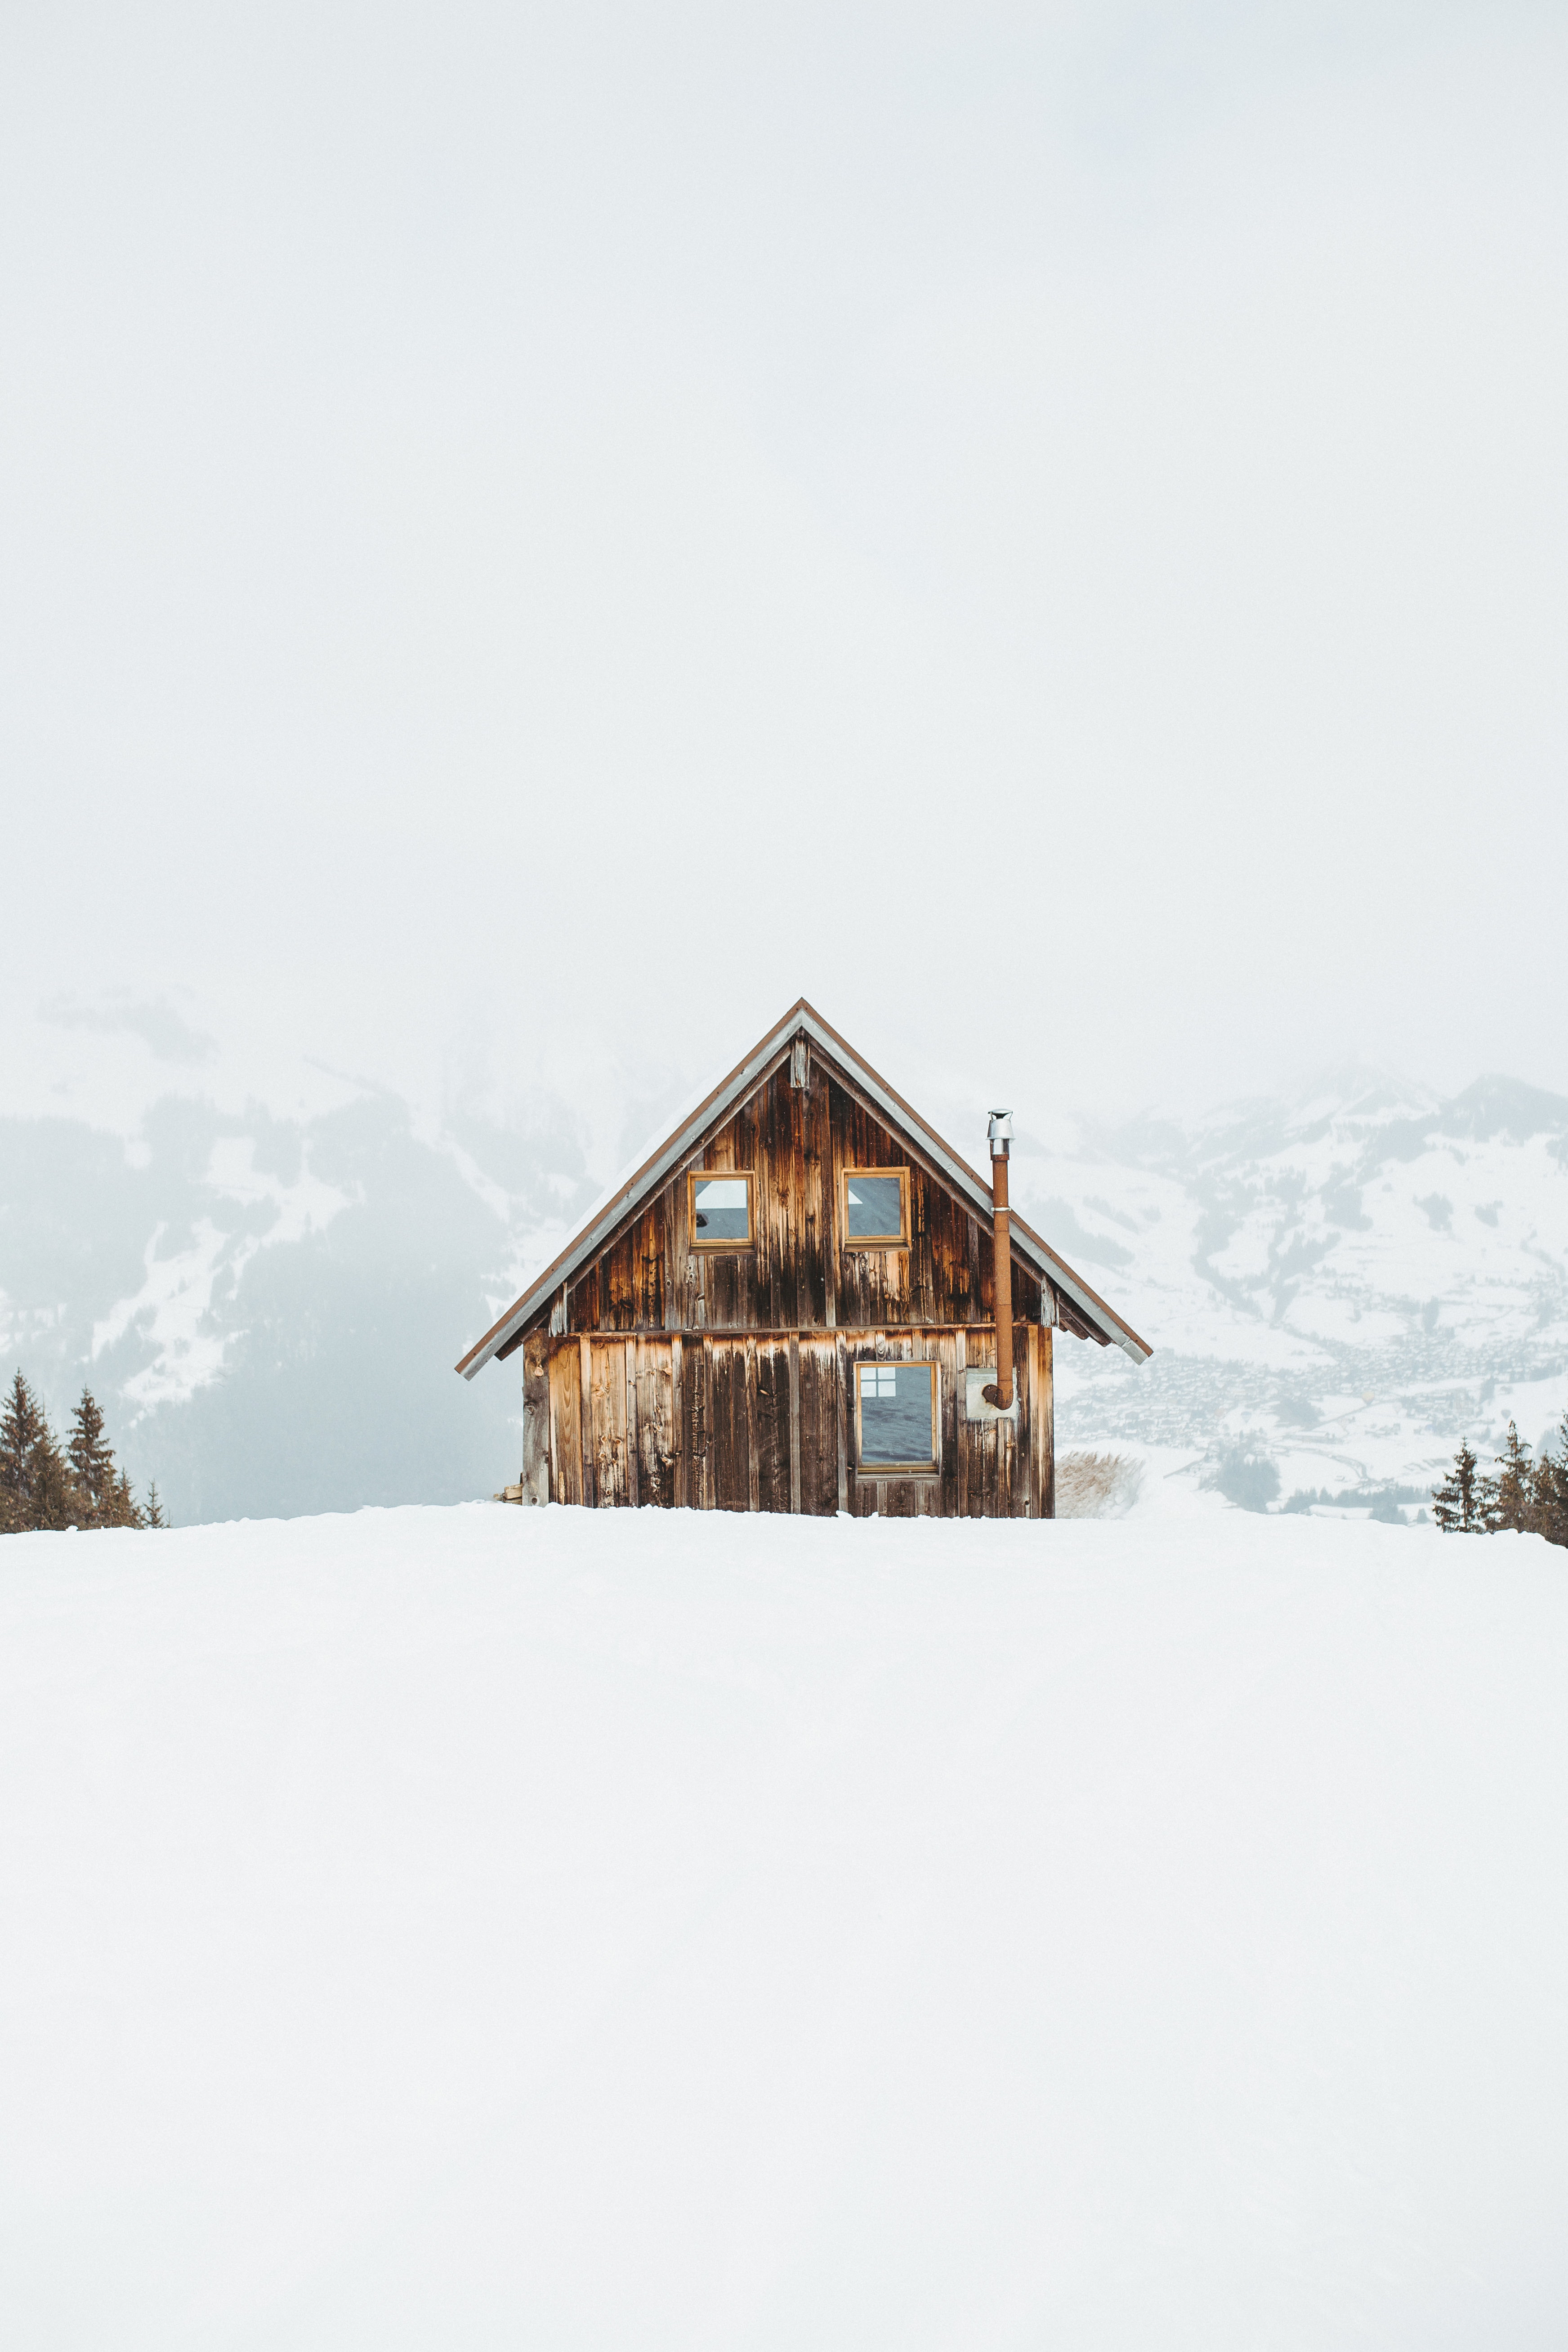
sky, snow, building, mountain, slope, tree, wood, landscape, ice cap, freezing, mountainous landforms, rural area, cottage, cloud, geological phenomenon, house, mountain range, natural landscape, glacial landform, hut, winter, siding, hill station, recreation, door, leisure, roof, log cabin, massif, nunatak, piste, hill, summit, pine, fir, ski resort, shed, arctic, room, vacation, pine family, tundra